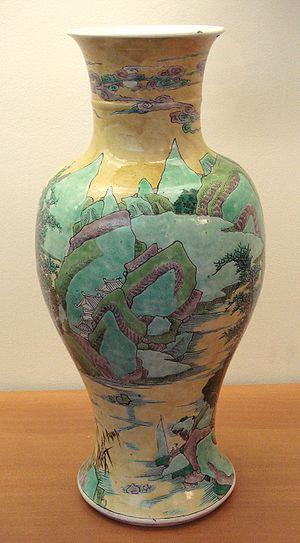
Vase à décor de paysage. Chine, Jiangxi, Jindezhen. Dynastie Qing, période Kangxi (1662-1722). Porcelaine Famille jaune à décor d'émaux sur biscuit. H. 44 cm, D. 20,7 cm. Musée Guimet. Collection Ernest Grandidier, 1894, G 479.